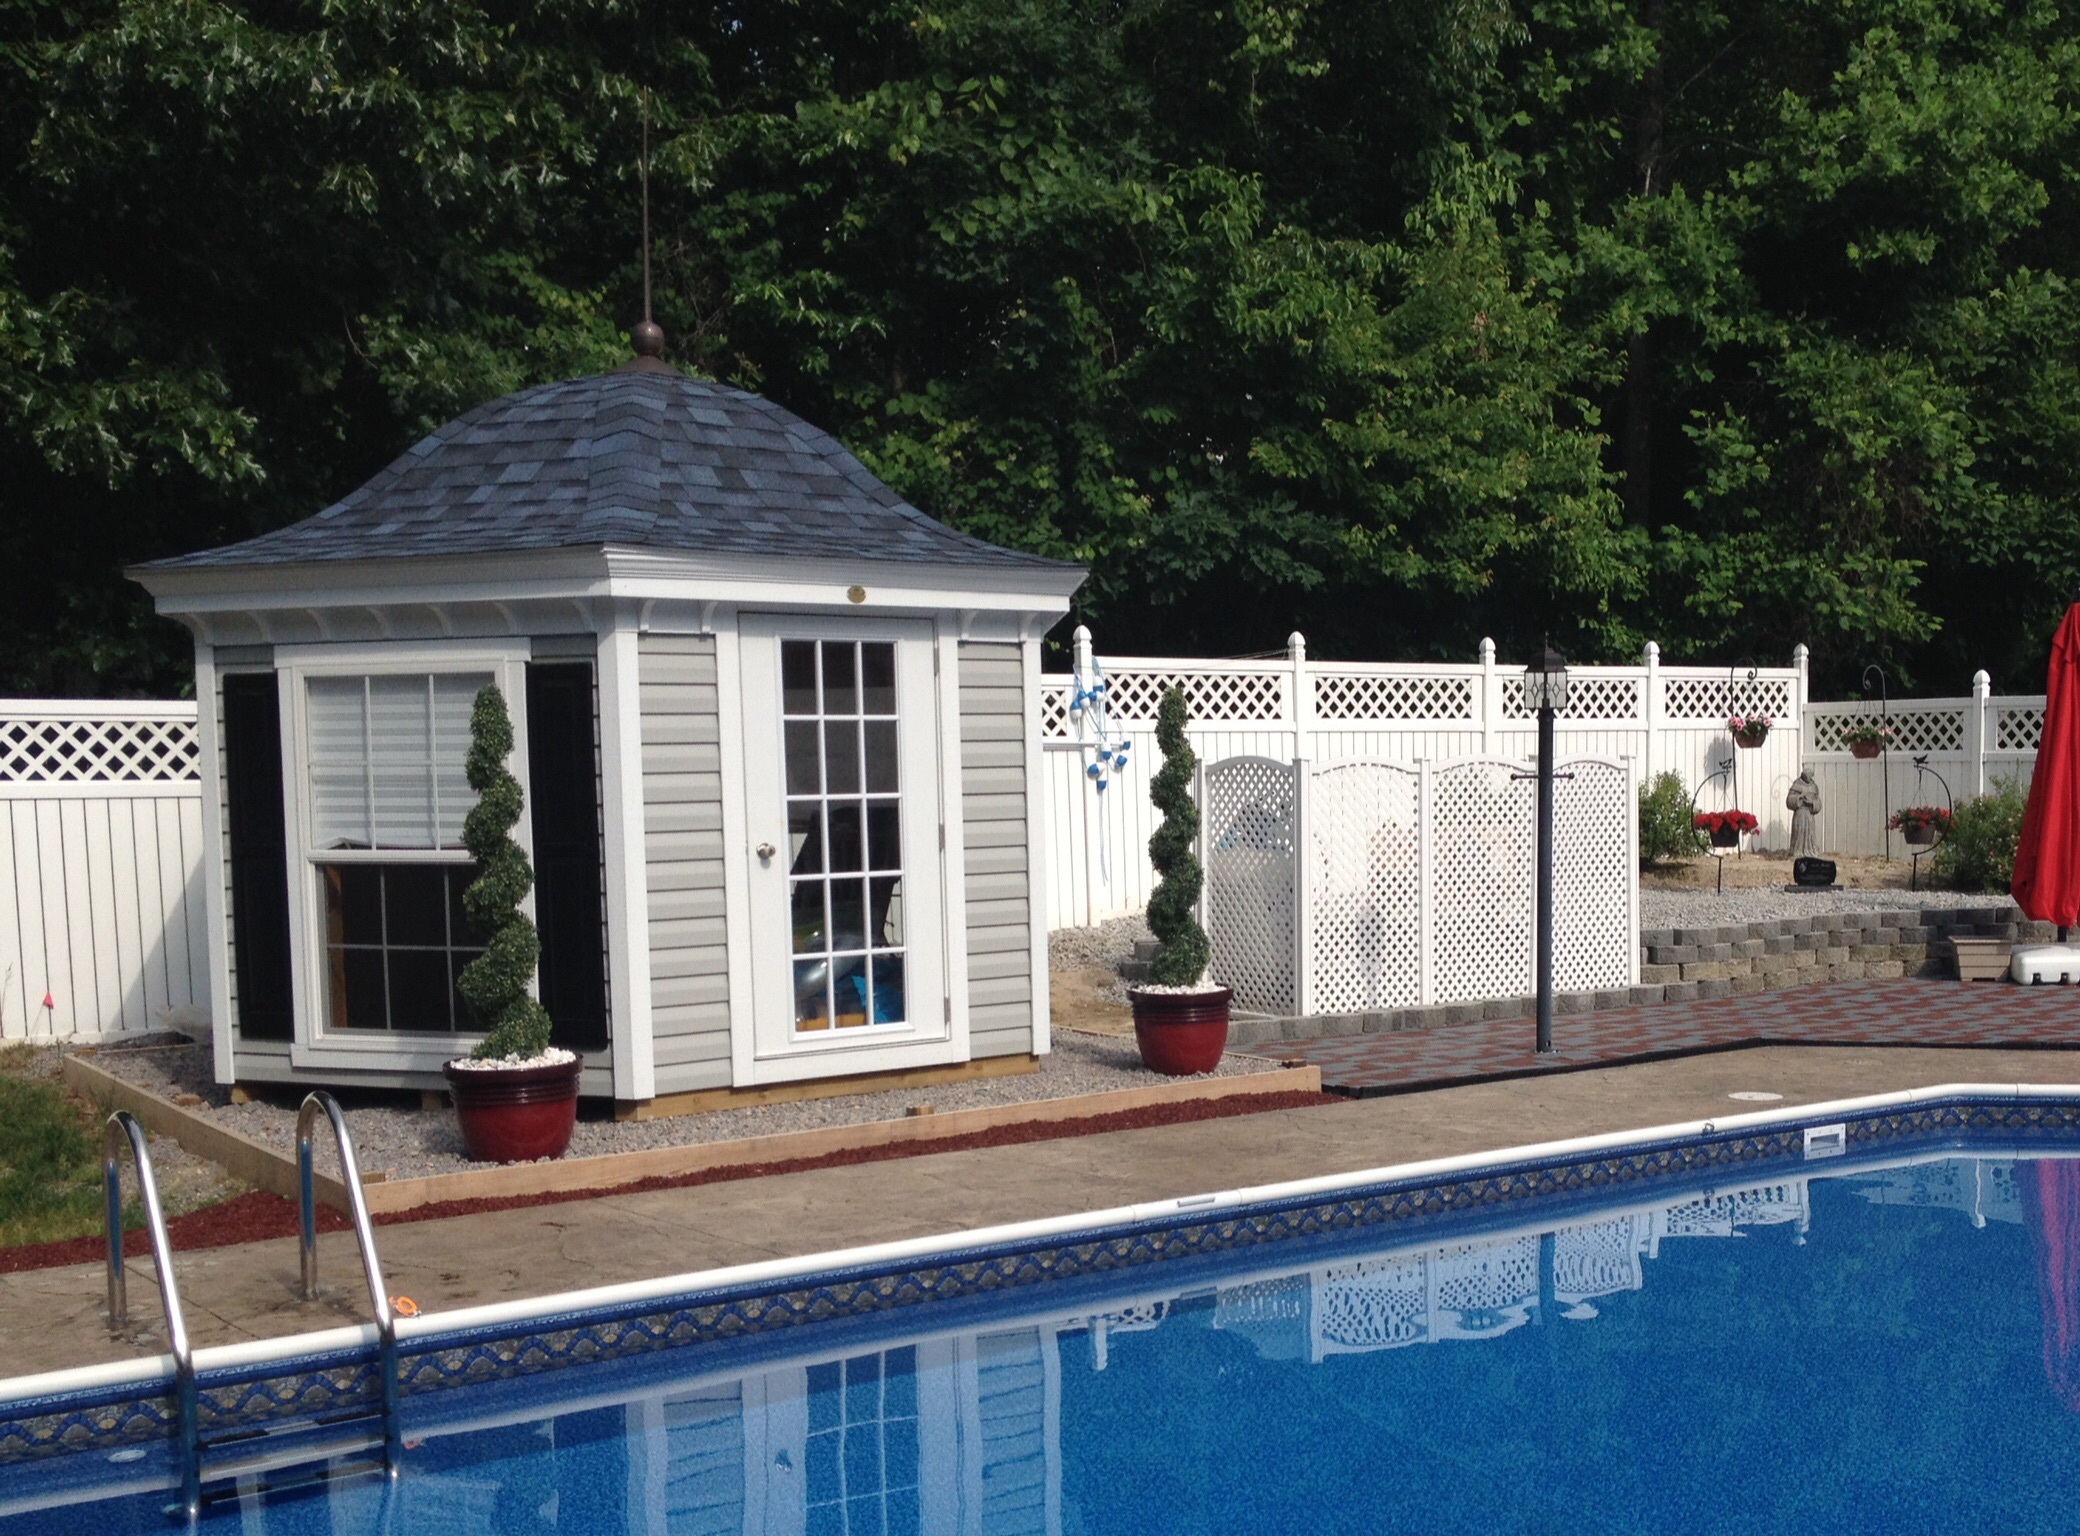
water, home, summer, swimming pool, cottage, holiday, backyard, property, outdoor structure